Marc Pajot

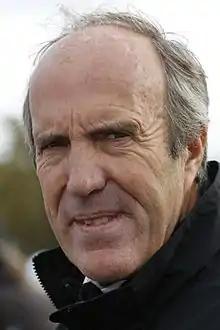
Marc Pajot in Le Havre, November 2013

Marc Pajot (born 21 September 1953 in La Baule) is a French sailor. He has been a crew member on Éric Tabarly’s boats.